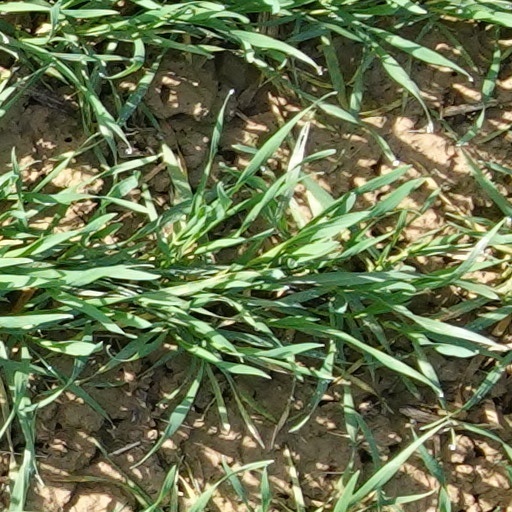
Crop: wheat